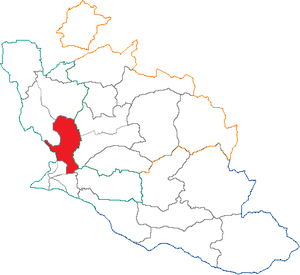
Situation du canton dans le département de Vaucluse (France)
Le canton de Bédarrides est une ancienne division administrative française du département de Vaucluse, en région Provence-Alpes-Côte d'Azur.